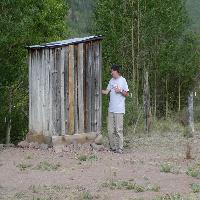
Weather: cloudy or overcast